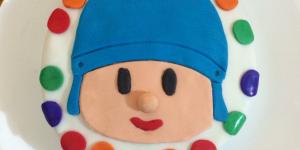
tarta pocoyo